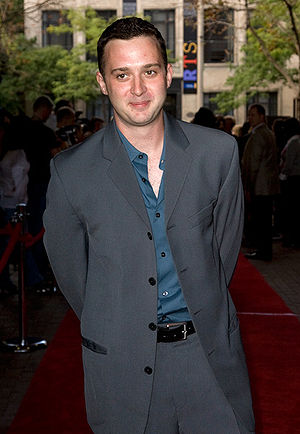
Eddie Kaye Thomas
Thomas i september 2008.
Eddie Kaye Thomas er en amerikansk skuespiller og tegnefilmsdubber, bedst kendt som Paul Finch i American Pie-filmene og som Jeff Woodcock i komedieserien 'Til Death.